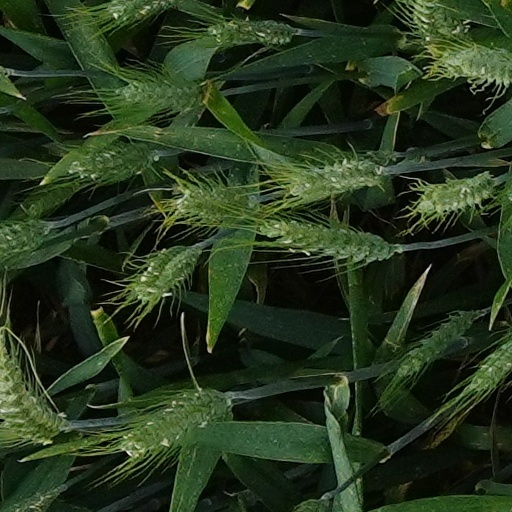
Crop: wheat